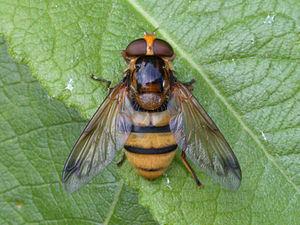
Volucella inanis, la volucelle vide, est une espèce d'insectes diptères de la famille des Syrphidae et de la sous-famille des Eristalinae.